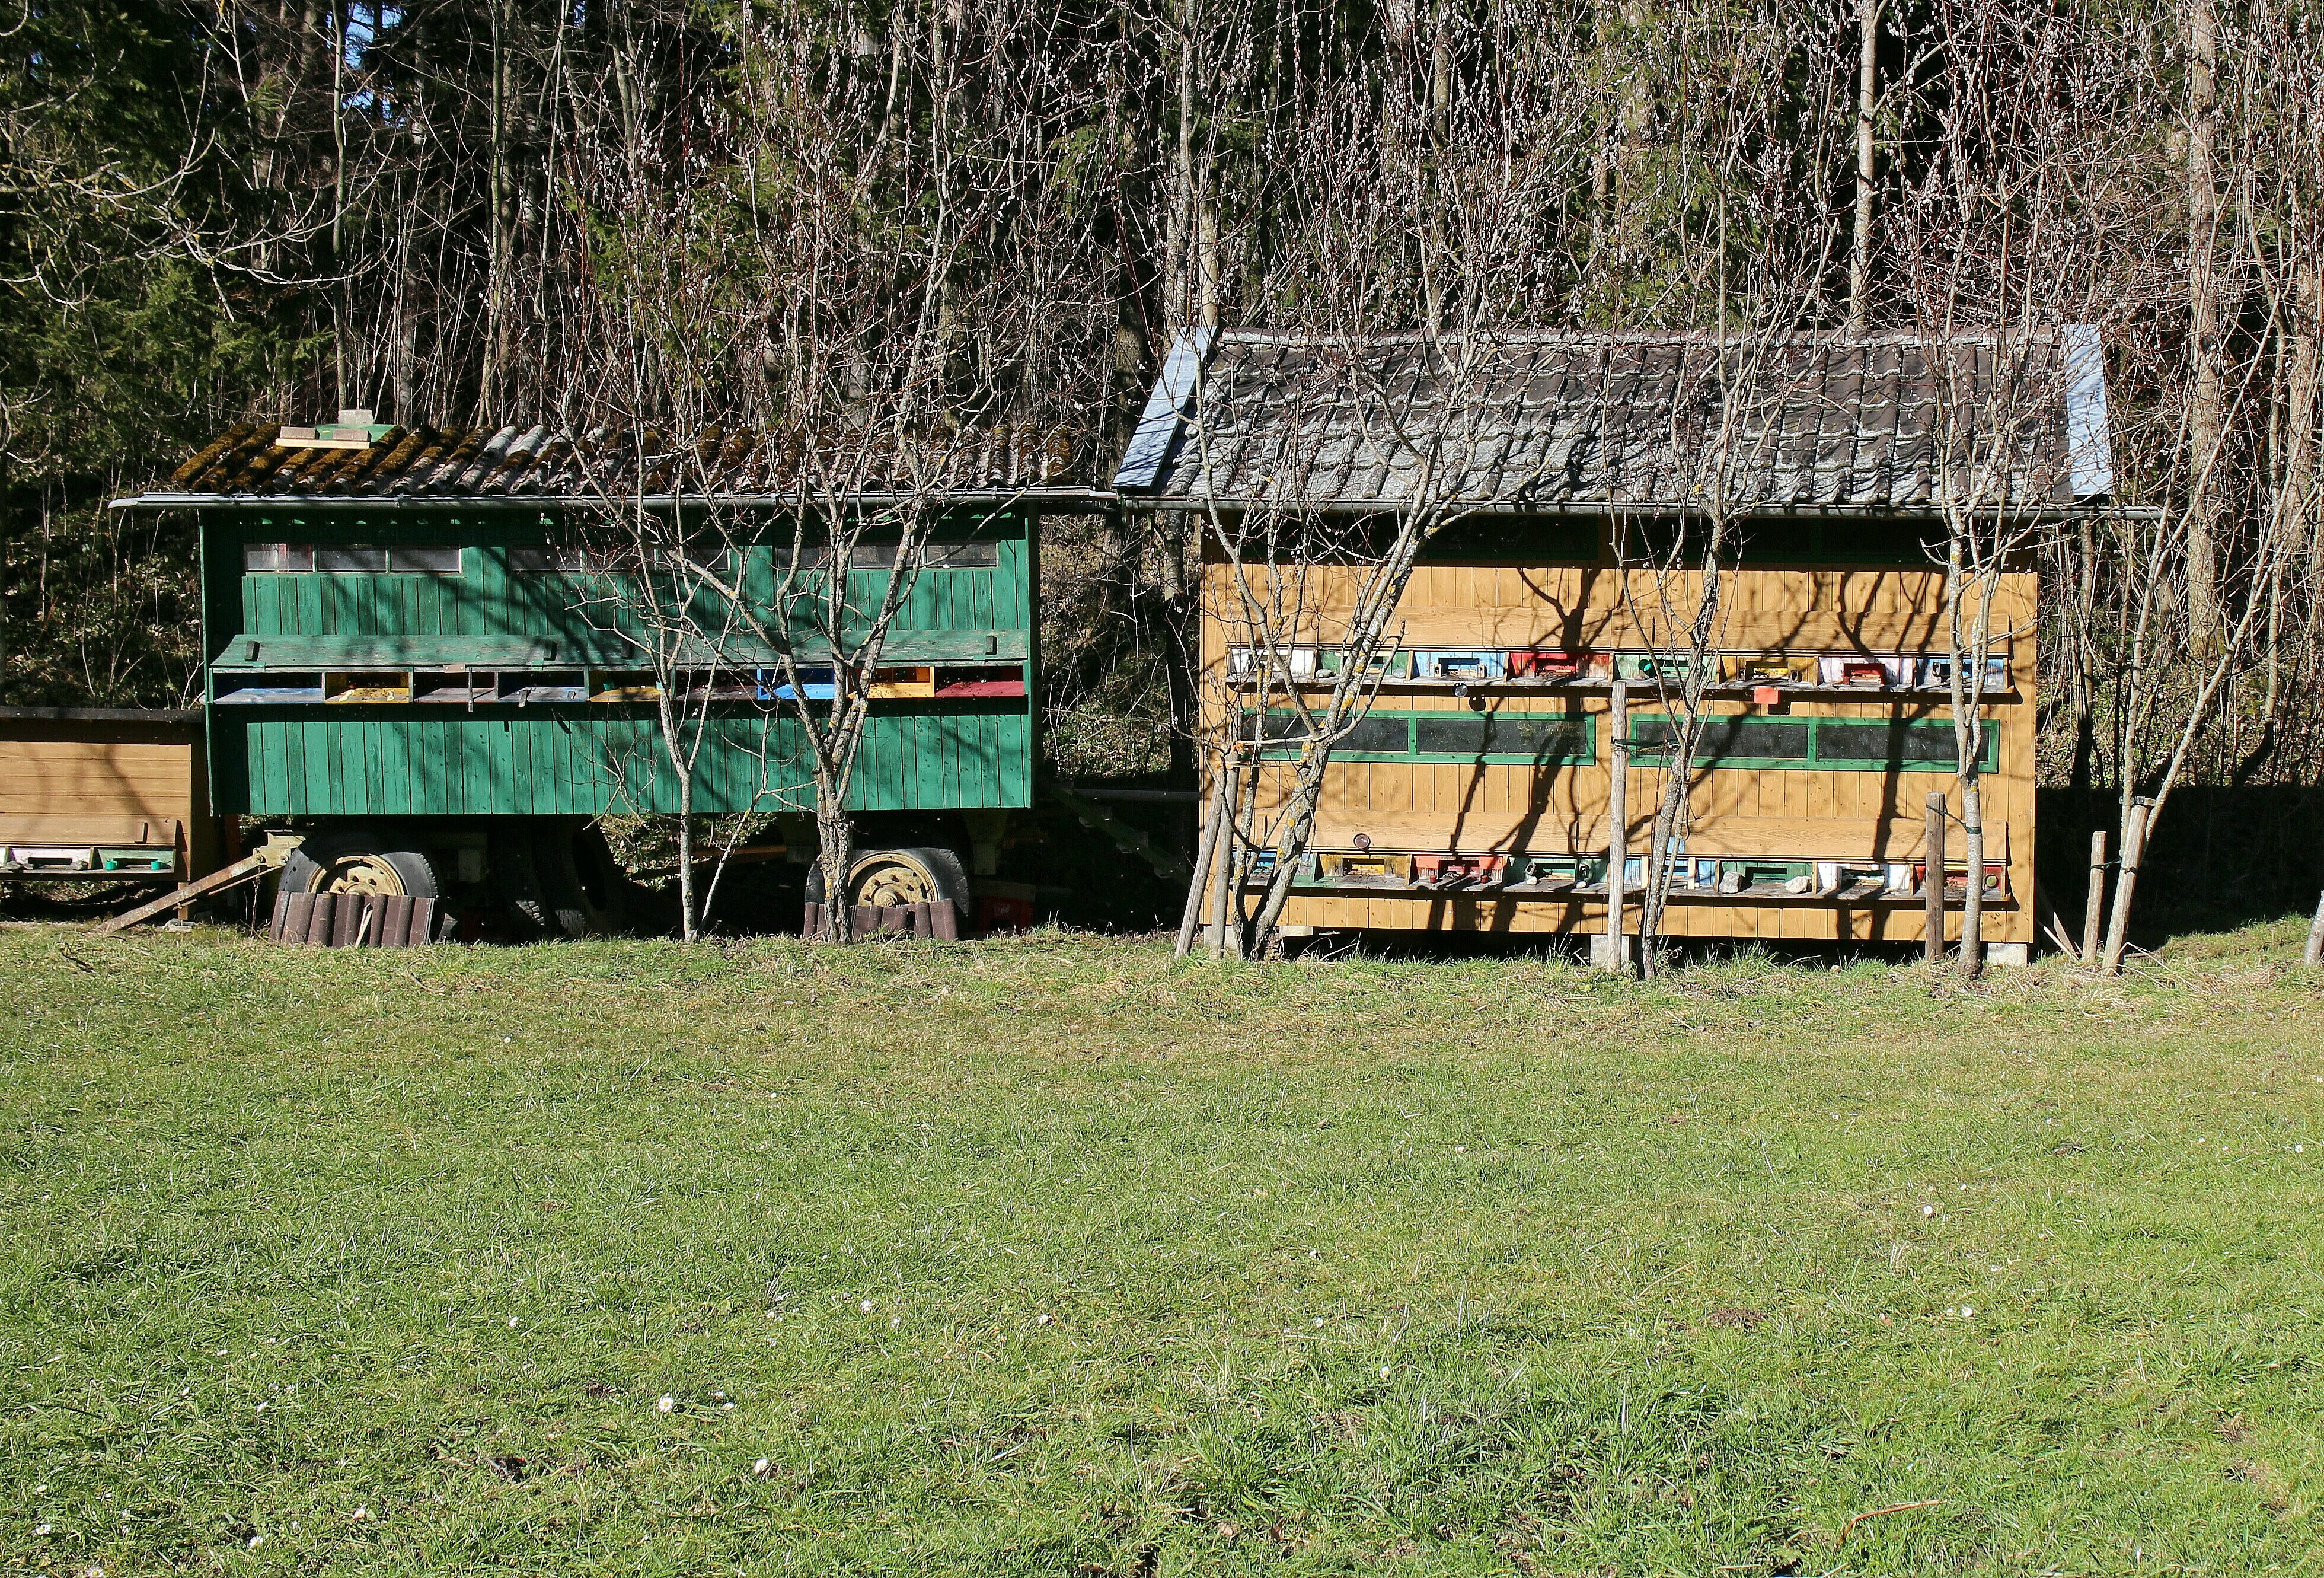
grass, plant, field, farm, building, home, honey, vacation, transport, vehicle, agriculture, beekeeper, bees, beehive, rural area, bee house, honey bees, bee hives, residential structure, grass family, apiarium, bee cars